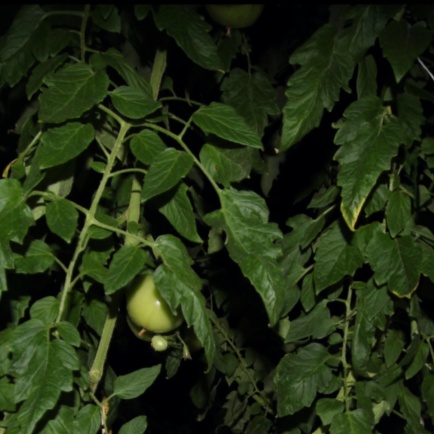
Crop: tomato